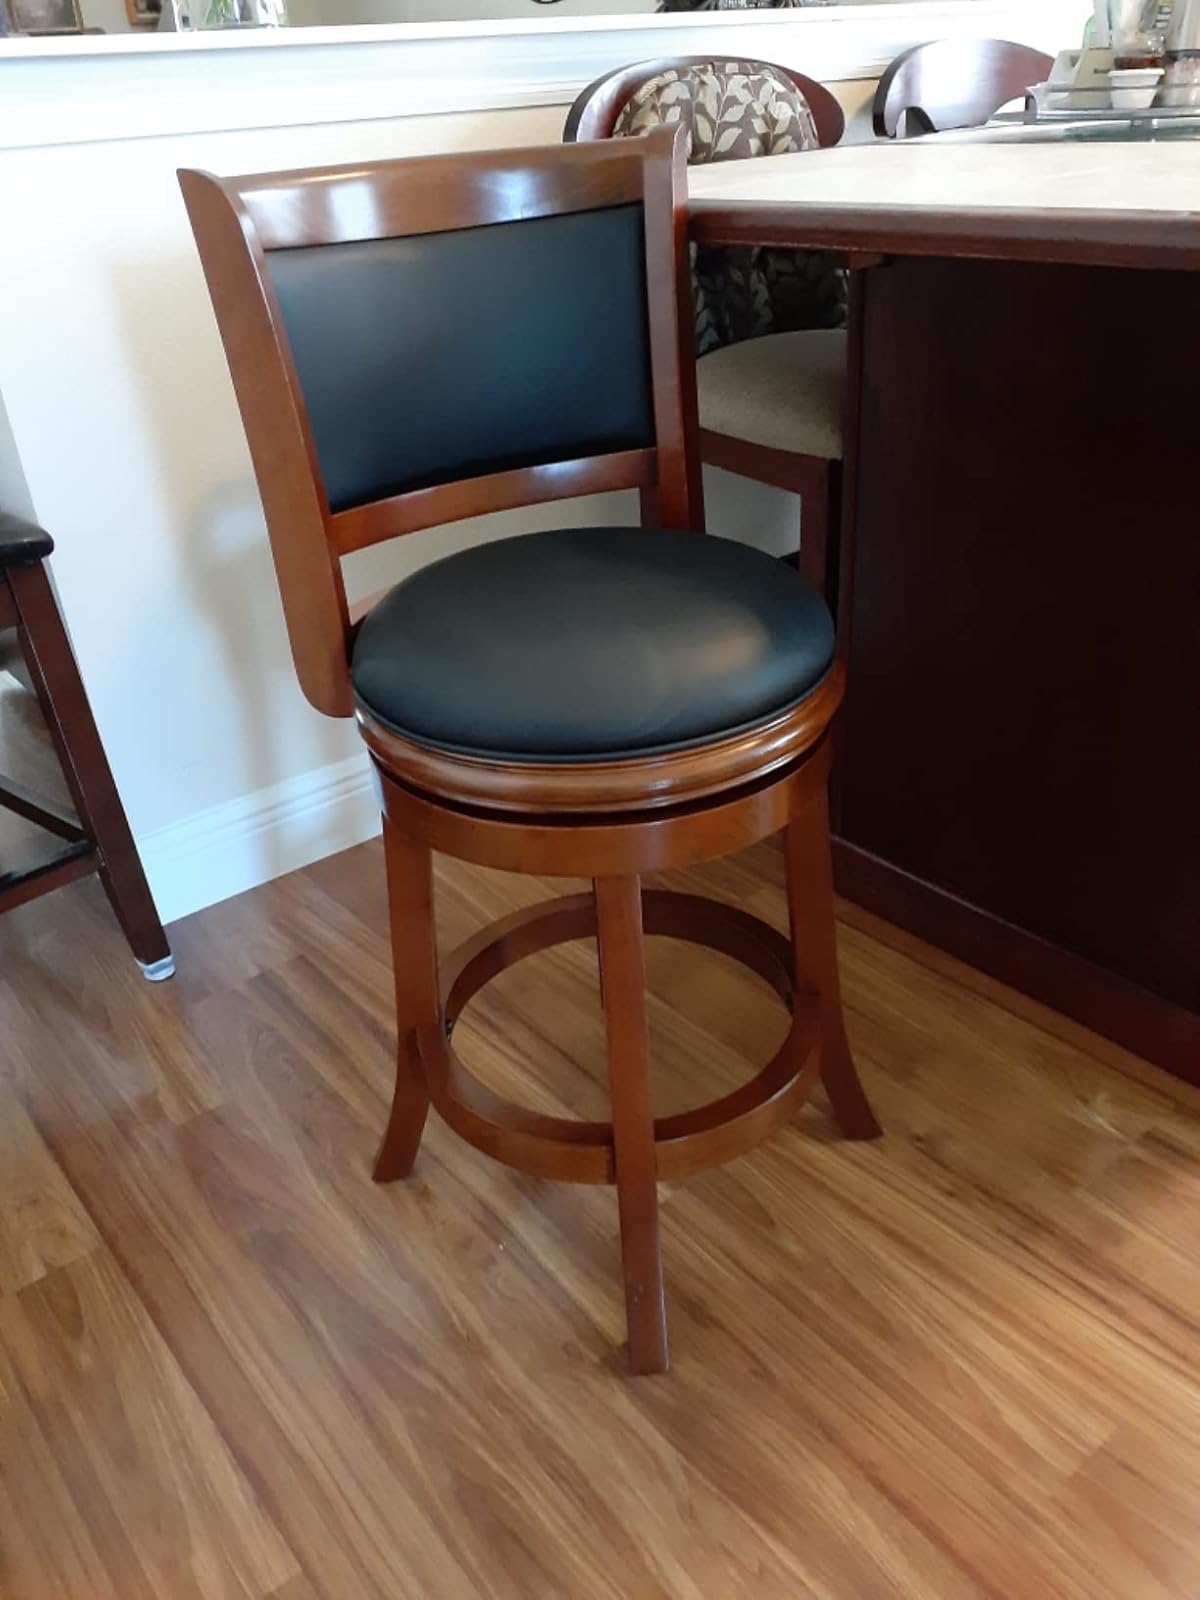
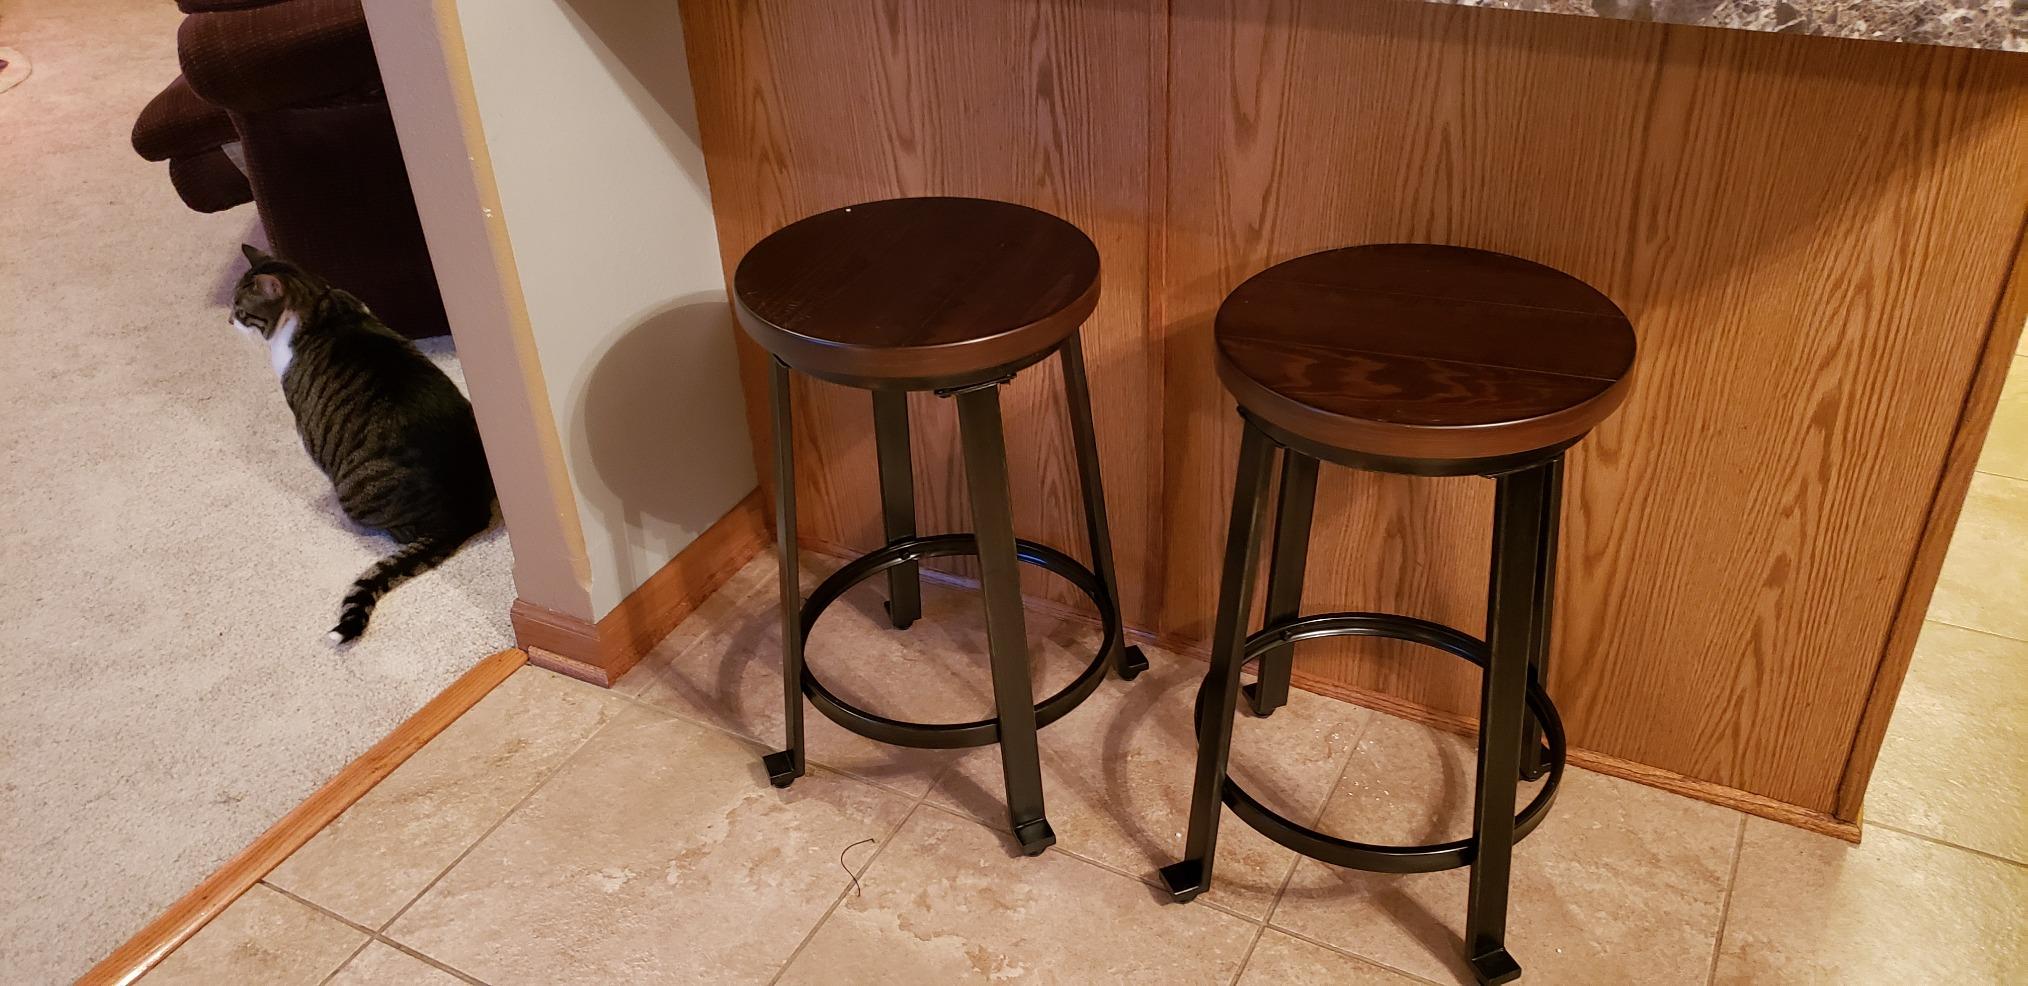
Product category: stool
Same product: no